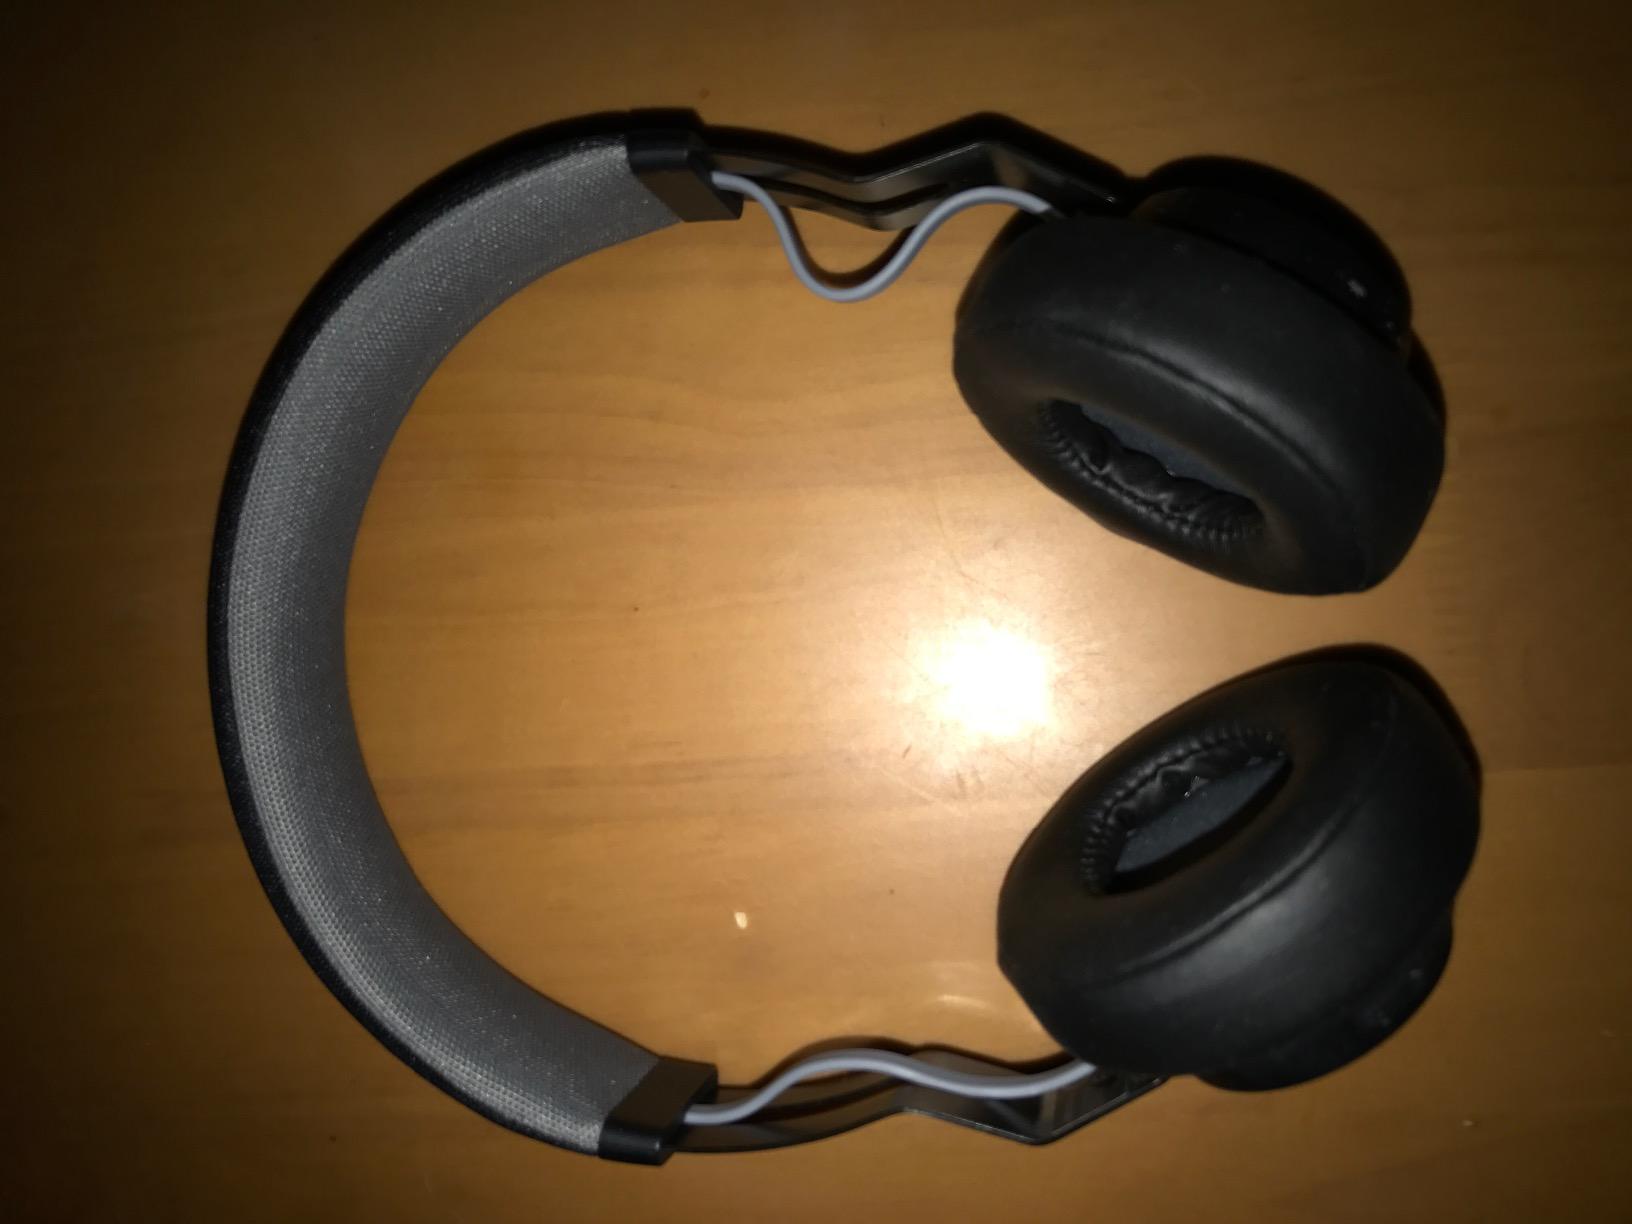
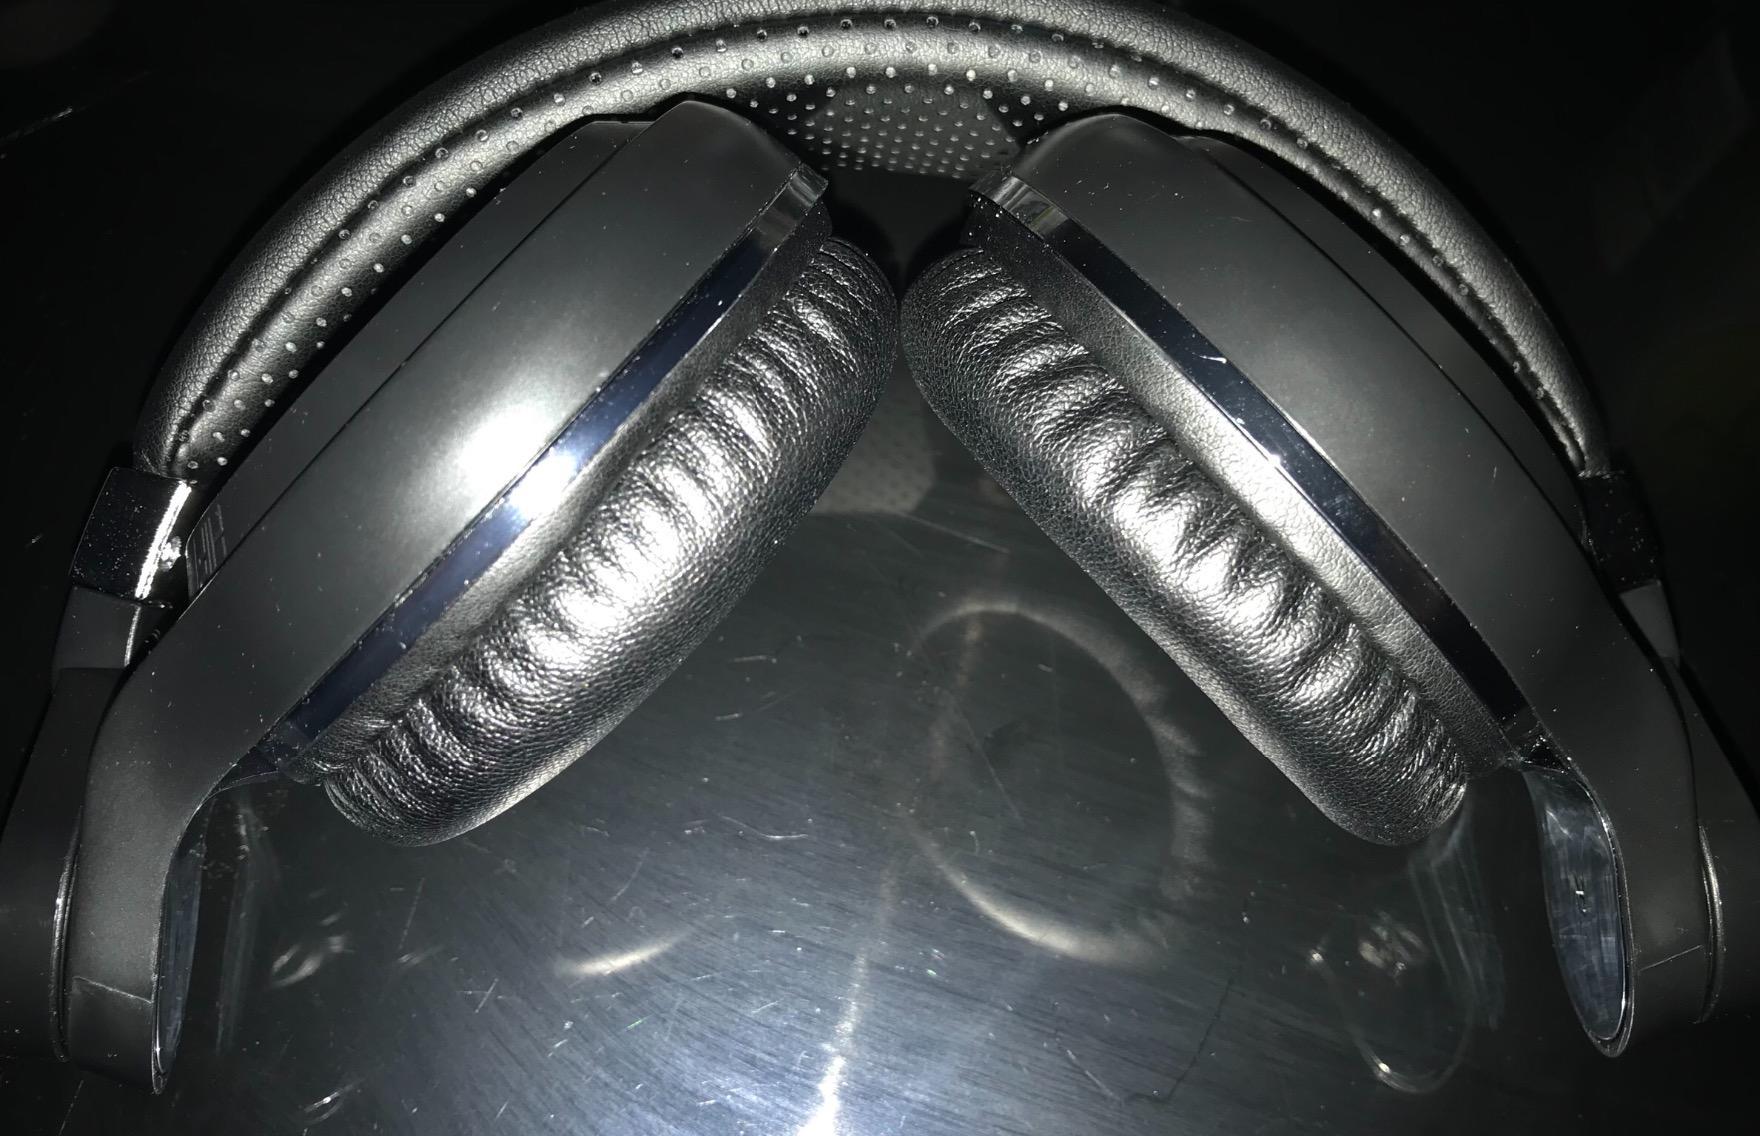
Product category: headphones
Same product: no